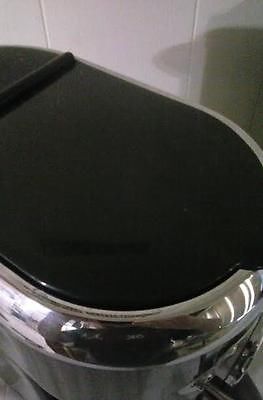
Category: coffee maker